Eurovision Song Contest 1973

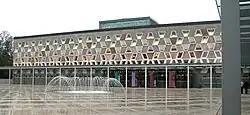
, Luxembourg City – host venue of the 1973 contest

The 1973 contest took place in Luxembourg City, Luxembourg, following the country's victory at the with the song "" performed by Vicky Leandros. It was the third time that the event was hosted in Luxembourg, following the contests held in and .